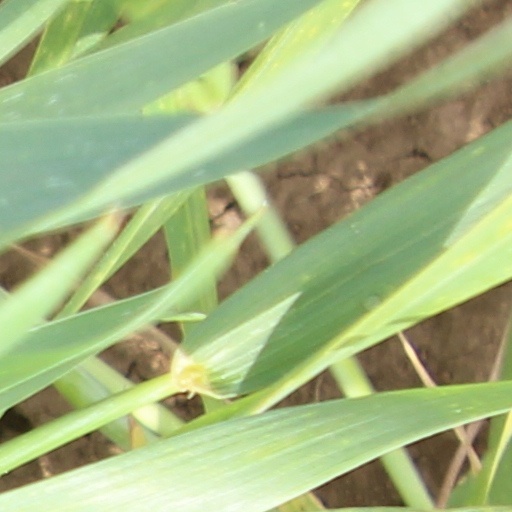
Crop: wheat